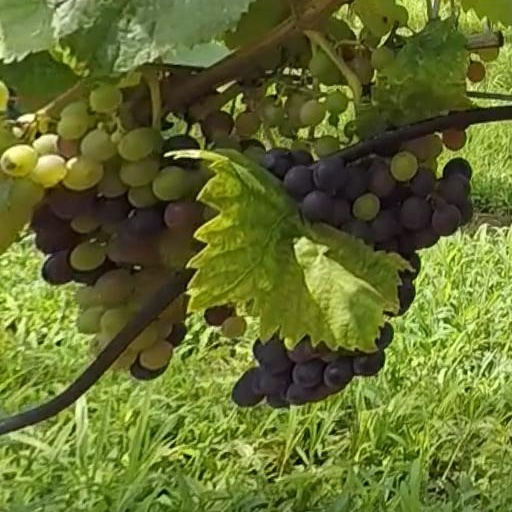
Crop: grape